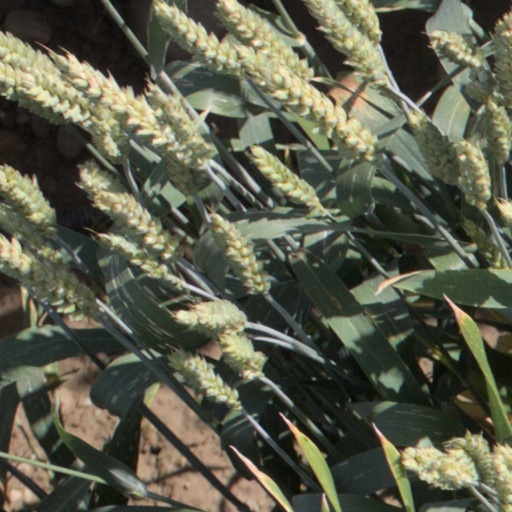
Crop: wheat